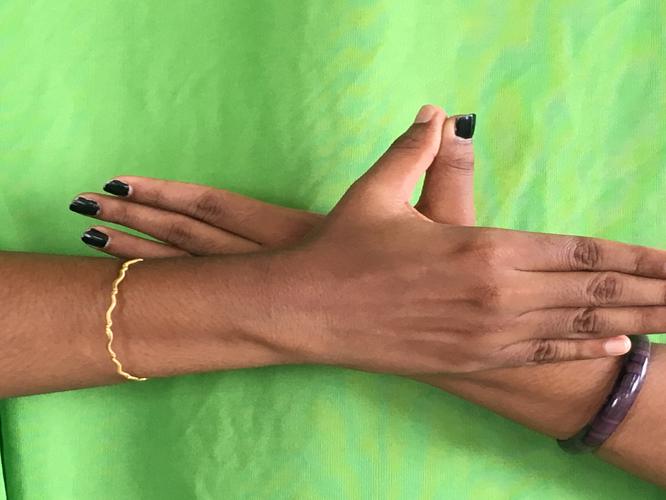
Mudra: Garuda
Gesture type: double_hand